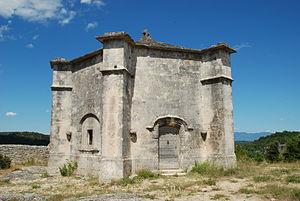
France - Drôme - Chapelle du Saint-Sépulcre de Saint-Restitut
Cet article recense les monuments historiques français classés en 1908.
Cet article recense les monuments historiques de la Drôme, en France.
La chapelle du Saint-Sépulcre est une chapelle de style gothique située sur le territoire de la commune de Saint-Restitut, dans le département français de la Drôme en région Auvergne-Rhône-Alpes.